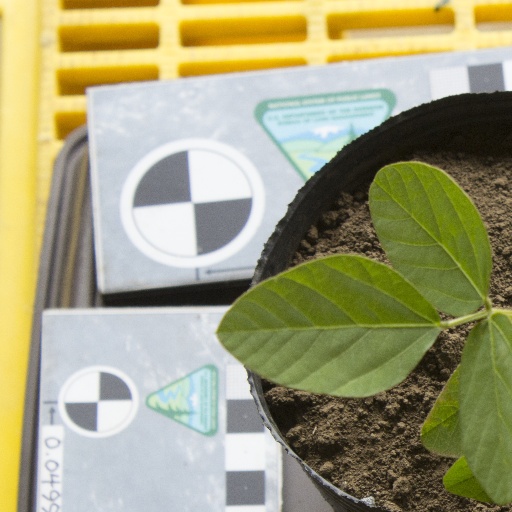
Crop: soybean